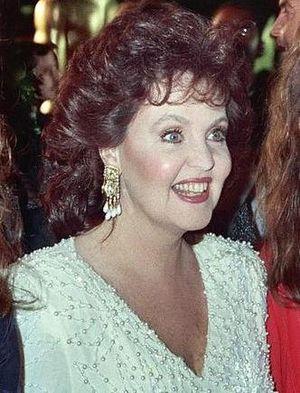
Pauline Collins, née le 3 septembre 1940 à Exmouth, est une actrice anglaise.